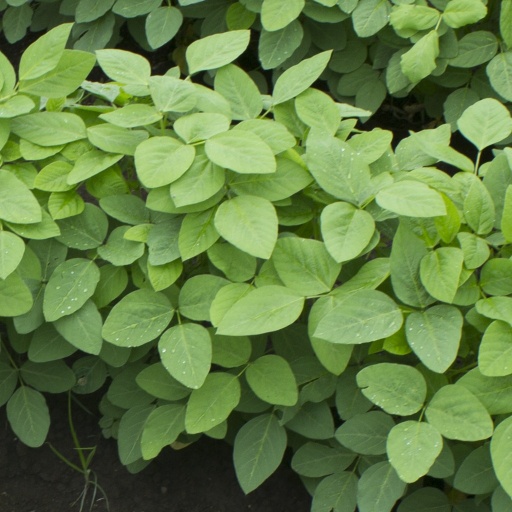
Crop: soybean